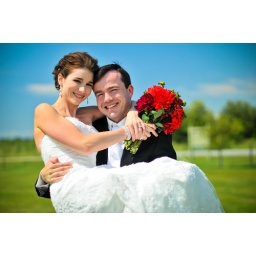
Beautiful wedding in sunny (and windy) Tsawassen. This couple got married in a cute little heritage house called Cammidge House.